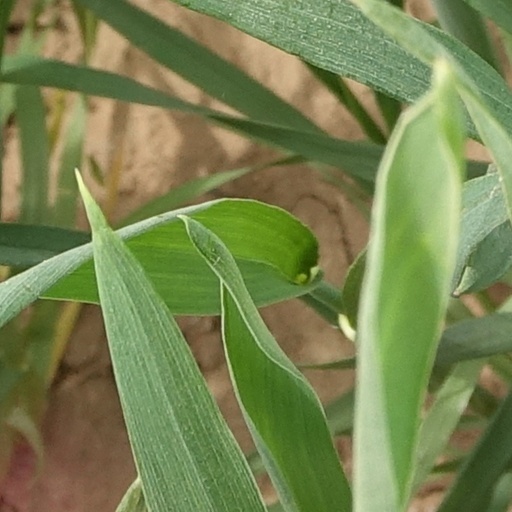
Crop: wheat